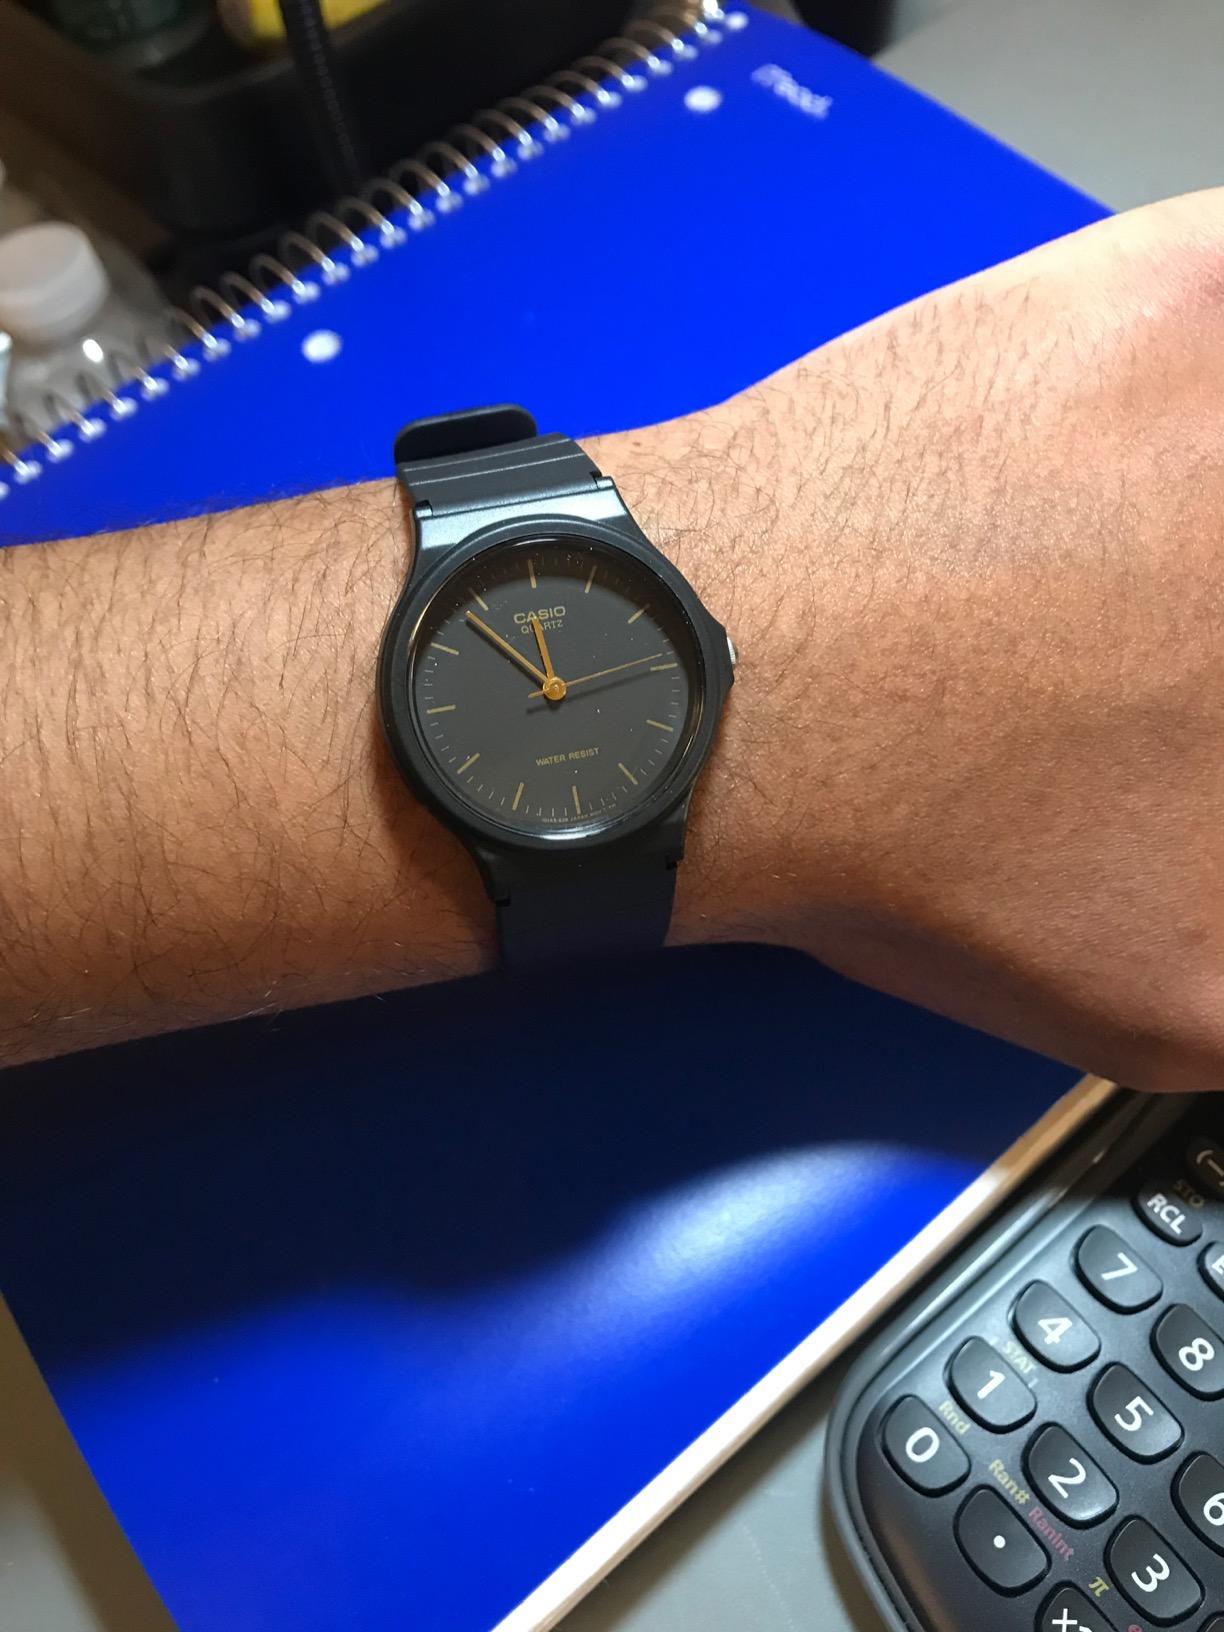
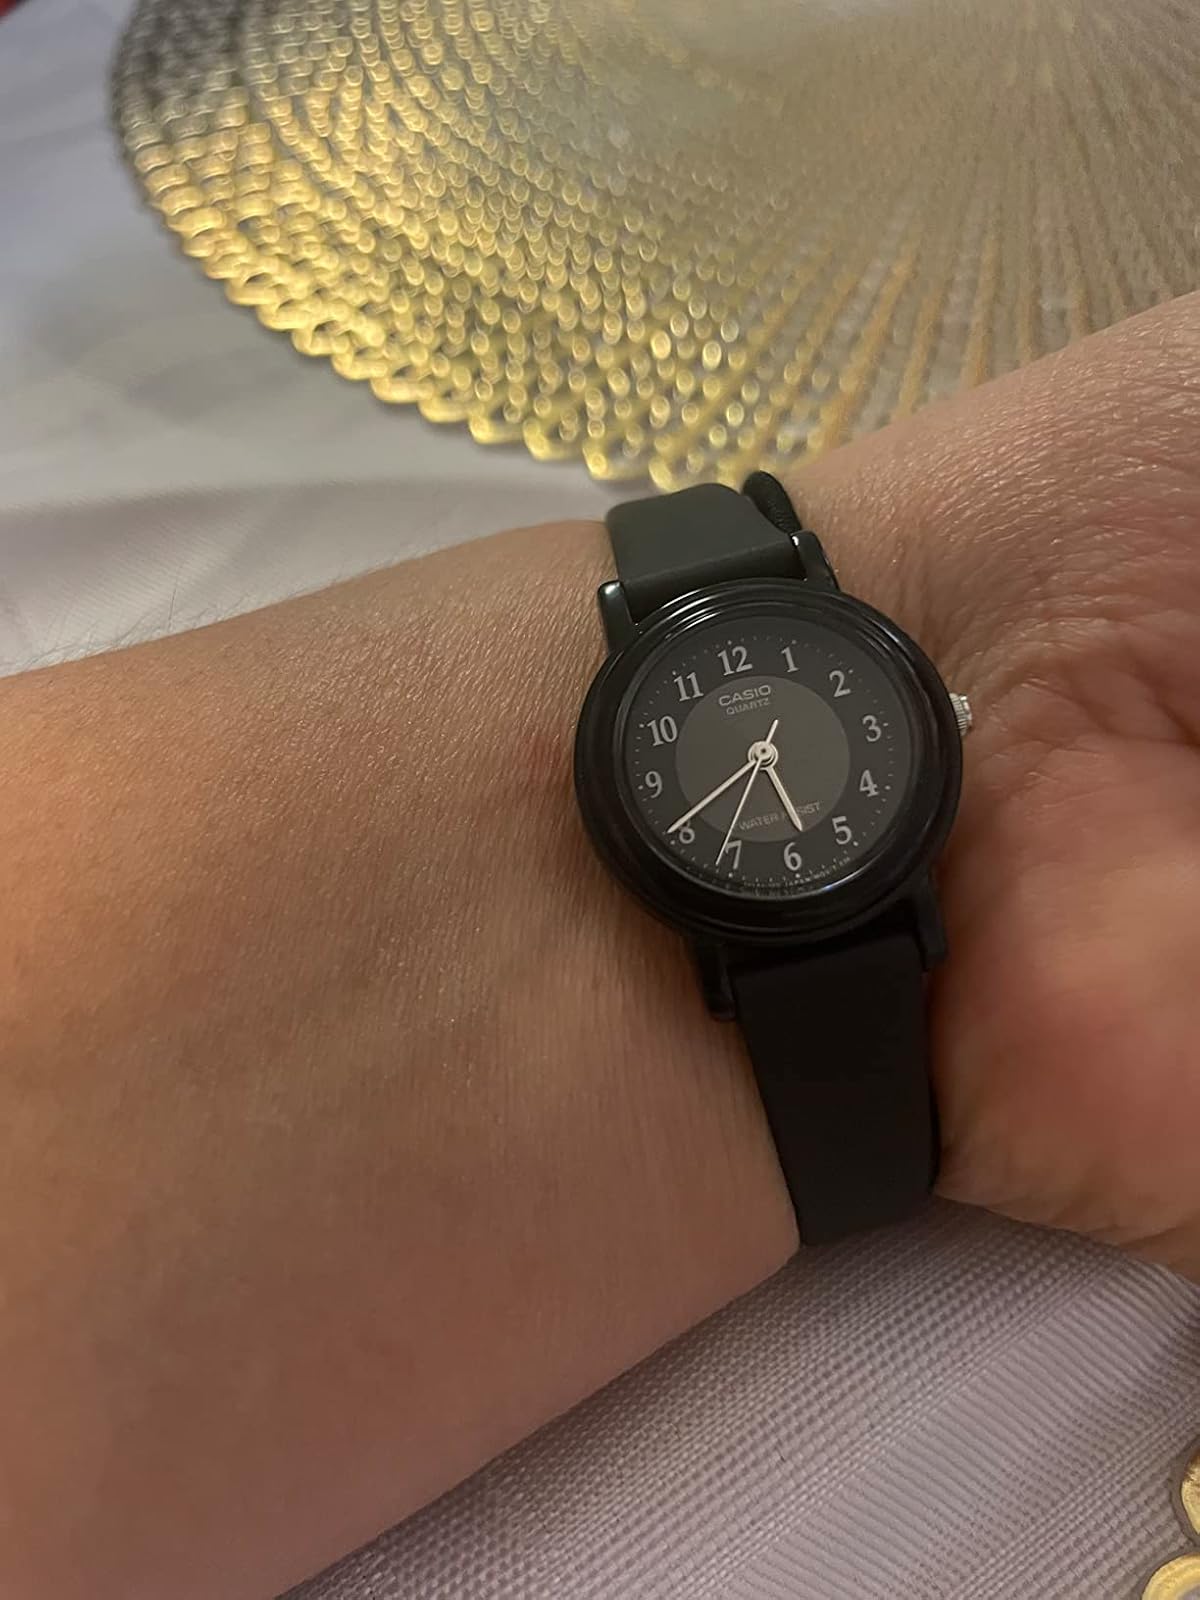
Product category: accessories_watch
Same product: no